Venezuela

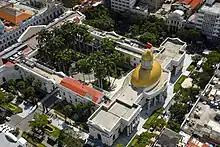

The unique relief of this area finds its origins in the Last Glacial Period, where the interplay of repeated glacier advances and retreats sculpted the landscape, shaped by the cold, high-altitude climate. This glacial heritage has left a lasting imprint, with glaciers carving deep valleys and polishing rugged peaks, while sheltered intramontane valleys offer fertile soils and temperate microclimates, creating ideal conditions for agriculture and human settlement.